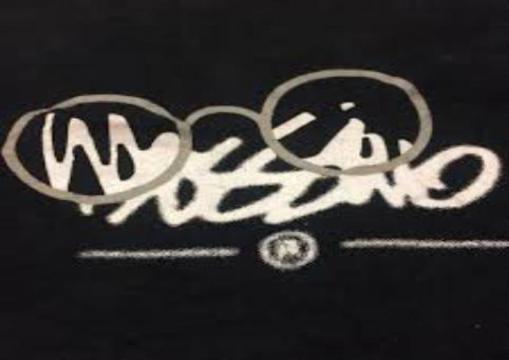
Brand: mossimo
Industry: Clothes